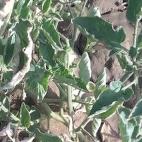
Crop: Tomato
Condition: virosis-d